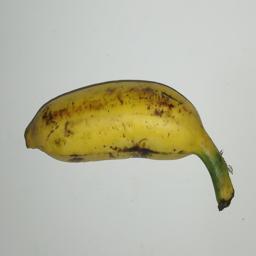
Ripeness: Ripe